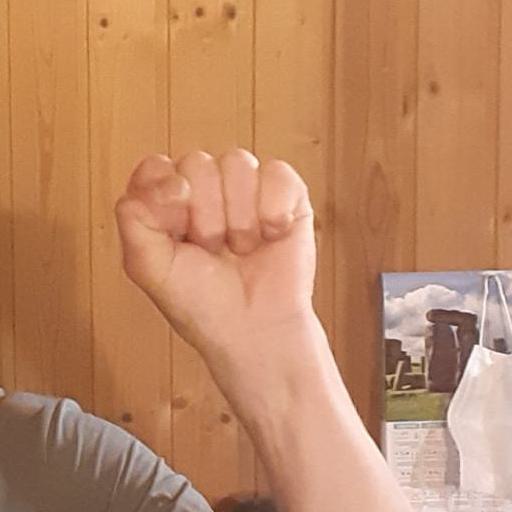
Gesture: fist